List of islands of Greece

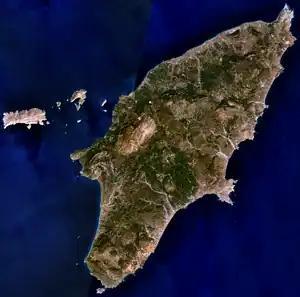
A NASA image of Rhodes

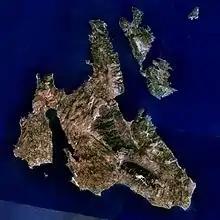
Ithaca is to the upper right of the larger Kefalonia island in this picture. The small island in the top-right corner is the uninhabited Atokos island.

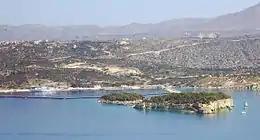
The islet of Leon, on the left, next to the larger islet of Souda, within Souda bay

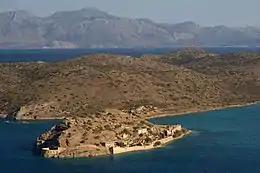
Spinalonga (Kalydon)

, which are located in the Saronic Gulf. The largest Argo-Saronic island is Salamis. The main islands are in bold. Uninhabited islands are indicated, including those that may have been inhabited in the past: